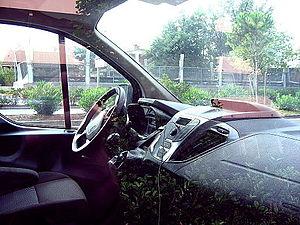
Tableau de bord de Ford Transit Custom (modèle 2014).